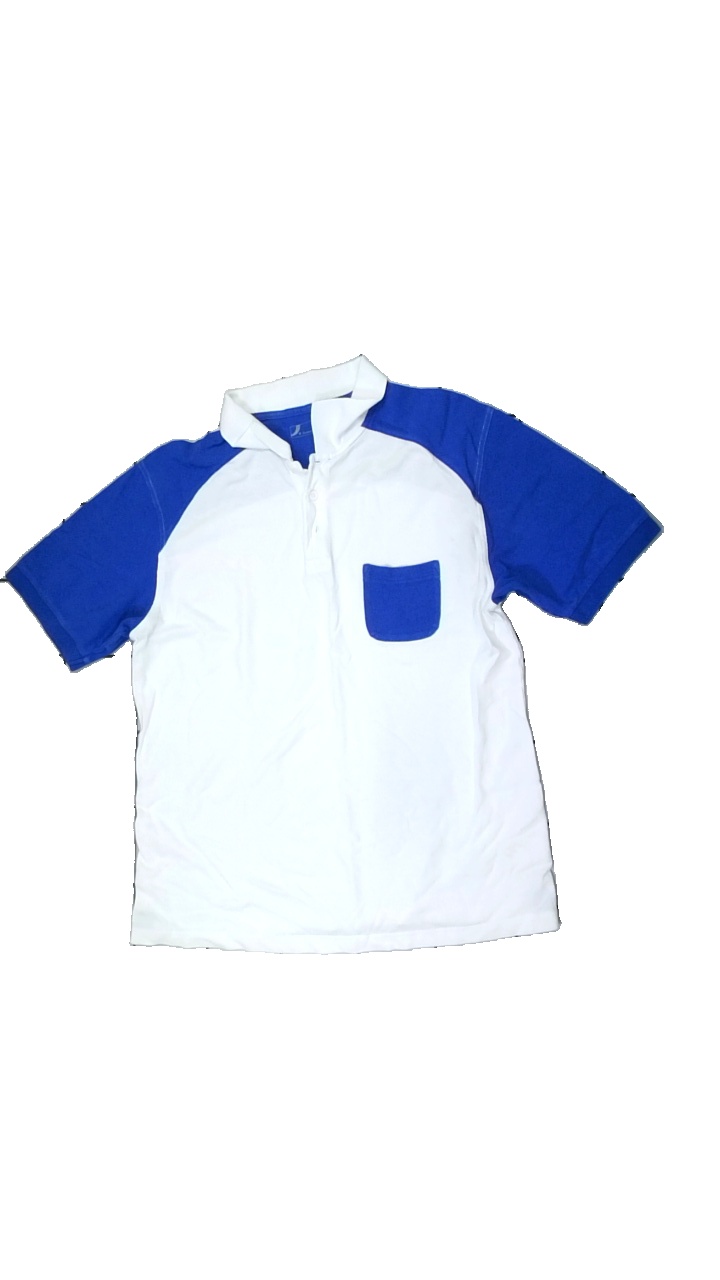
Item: T-shirt (Men)
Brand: Dressman
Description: Blue and white t-shirt with collar
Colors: Blue, White
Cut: Regular
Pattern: Other
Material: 100% Cotton
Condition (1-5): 2
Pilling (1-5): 5
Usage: Recycle
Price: <50